Register of Parks, Gardens and Demesnes of Special Historic Interest

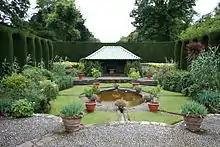
The gardens of Mount Stewart, County Down, are included on the Register

The Register of Parks, Gardens and Demesnes of Special Historic Interest is a listing of significant ornamental parks and gardens in Northern Ireland. It is maintained by the Northern Ireland Environment Agency (NIEA), an executive agency within the Department of the Environment of the Northern Ireland Executive.